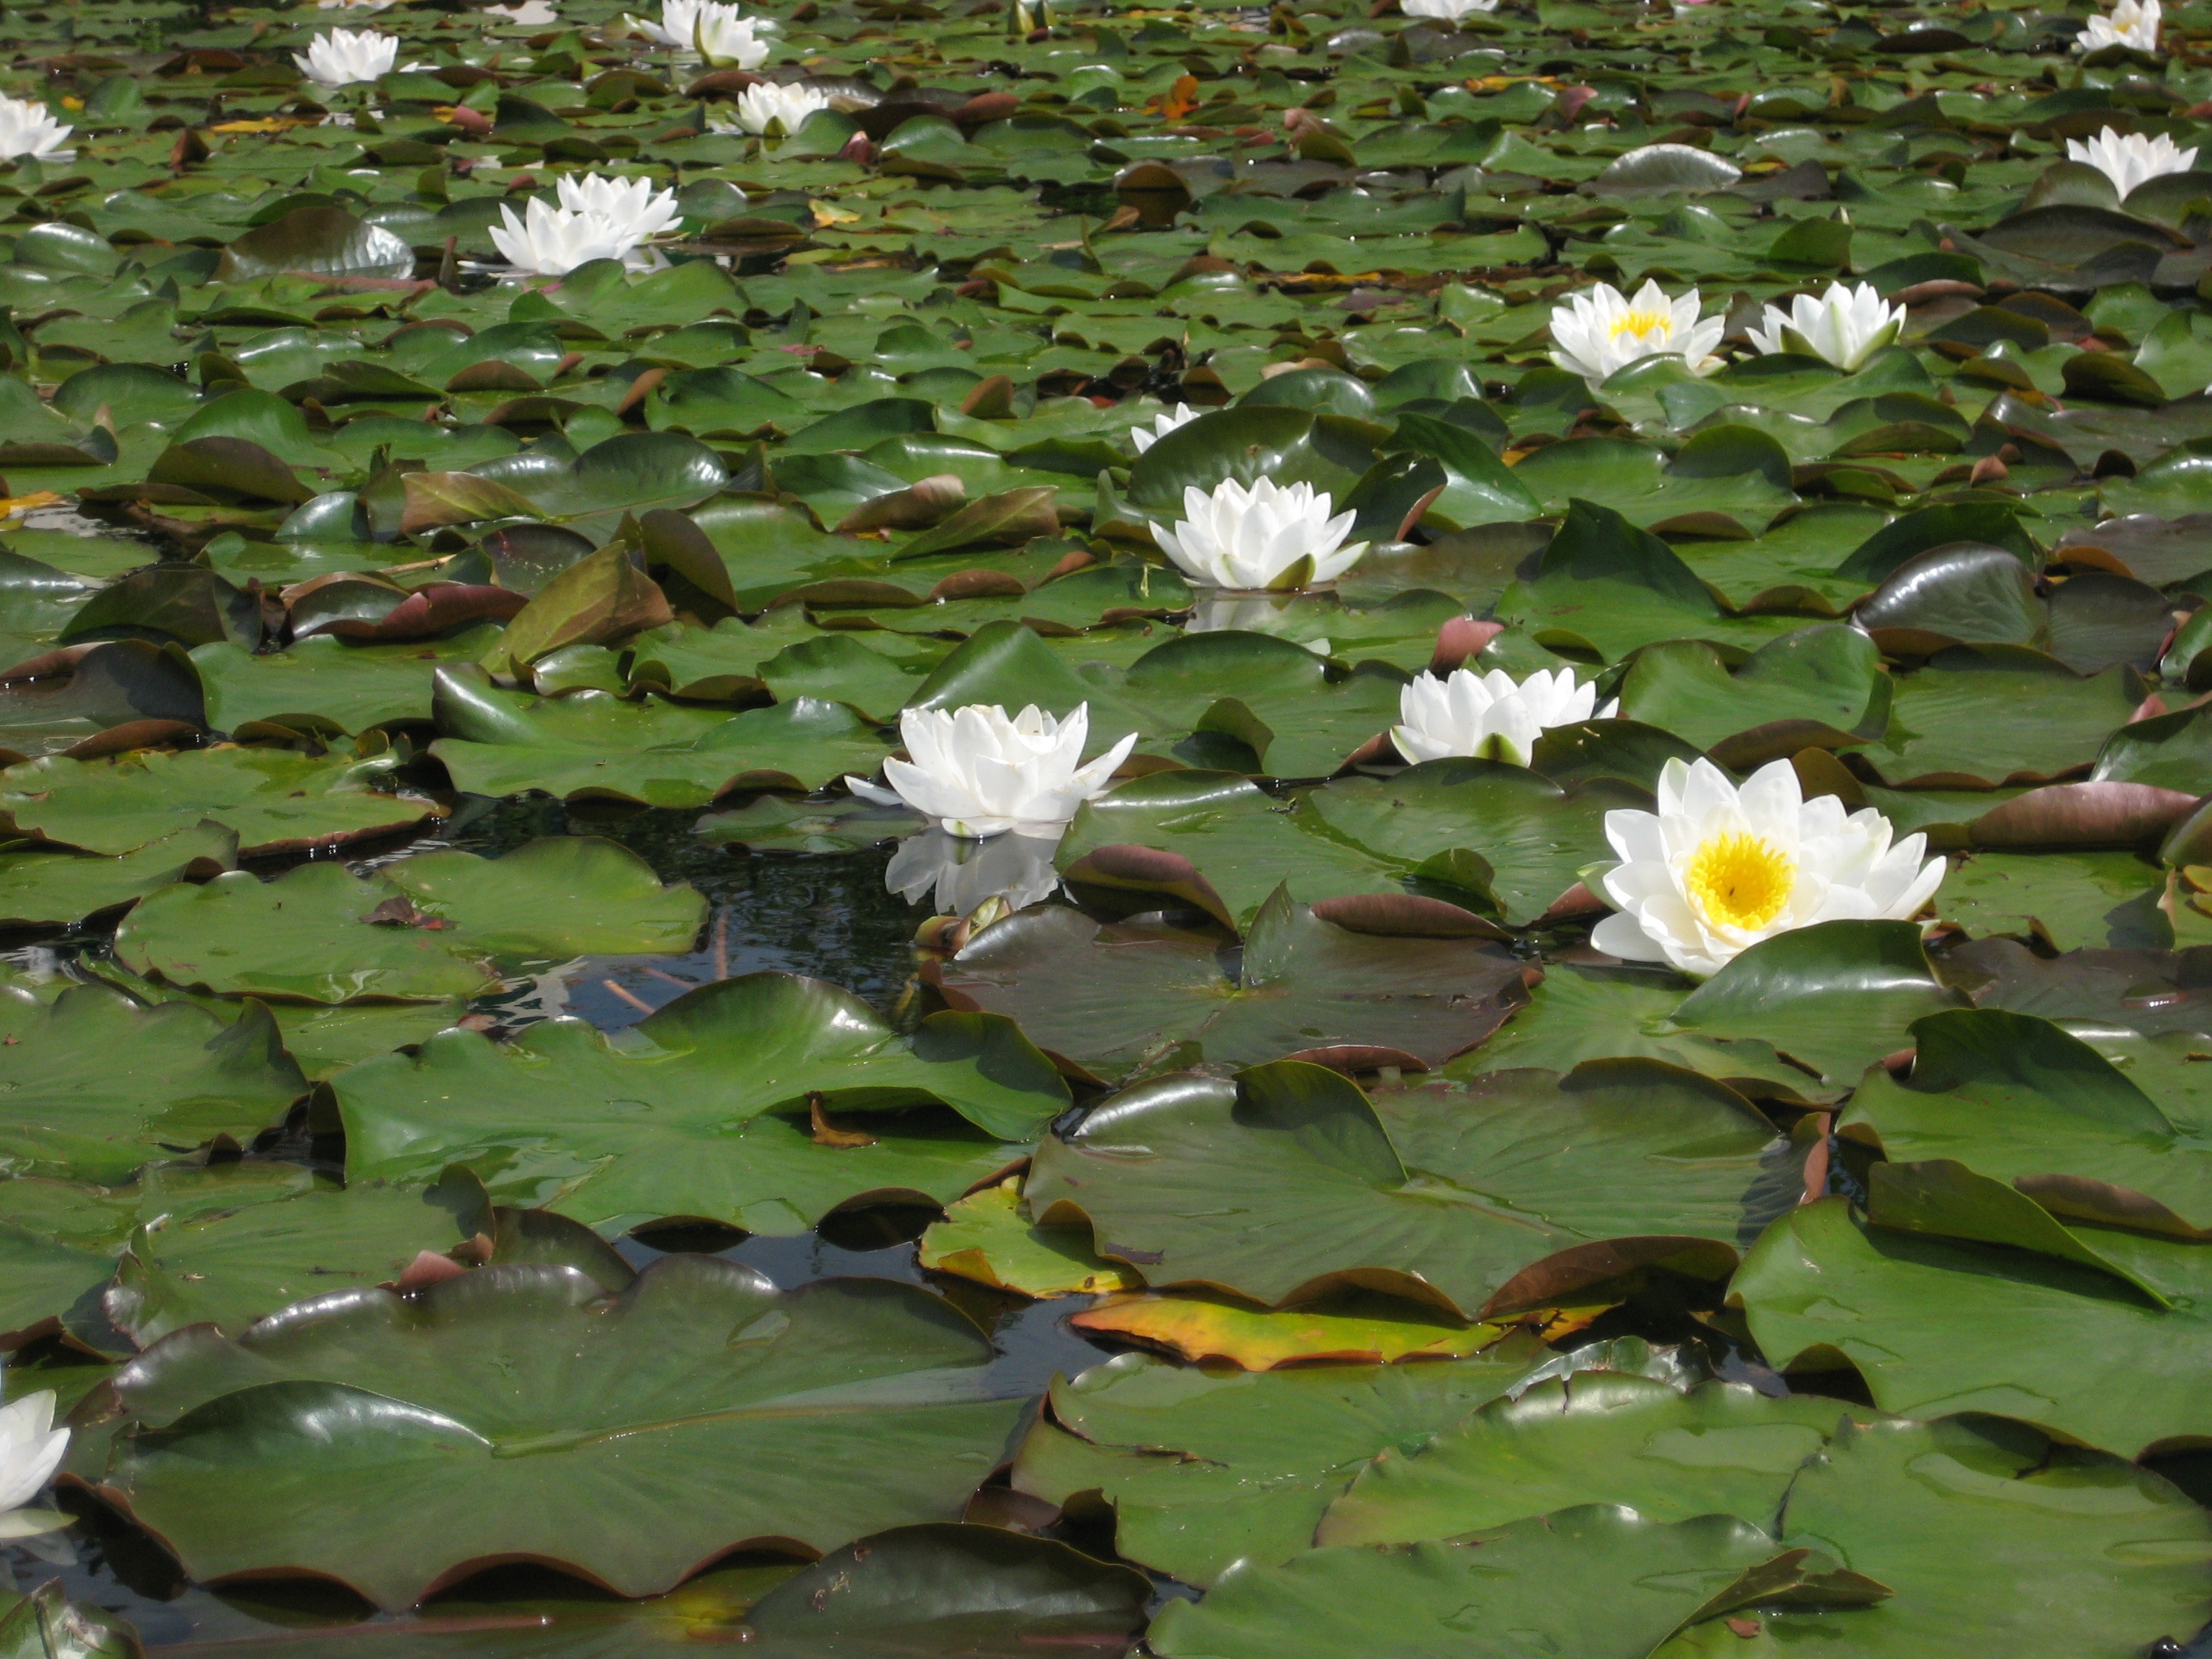
water, nature, plant, leaf, flower, petal, pond, green, botany, garden, aquatic plant, flora, wildflower, flowers, shrub, water lilies, lake rose, flowering plant, land plant